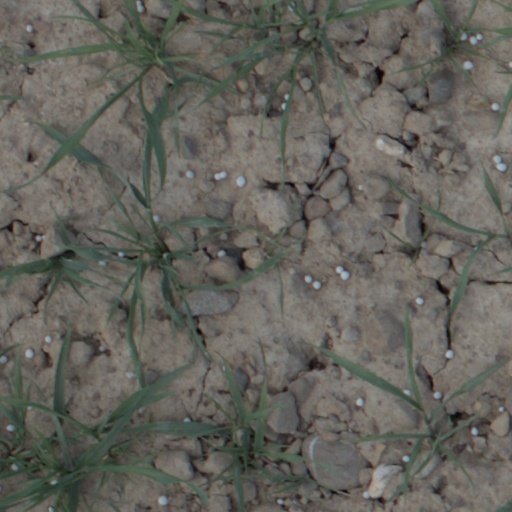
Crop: wheat